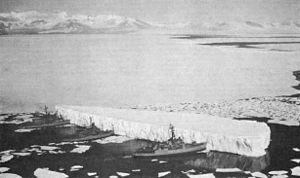
USS Burton Island (AGB-1), USS Atka (AGB-3), et USS Glacier (AGB-4) poussant un iceberg dans le Pays silencieux près de McMurdo Station, Antarctique."
Le détroit de McMurdo est un bras de mer séparant l'île de Ross du continent Antarctique. Les eaux froides et pleines d'icebergs du détroit sont larges et longues d'environ 55 km. Il possède 4 000 km de côte antarctique, ouvert sur la mer de Ross au nord. Le chaînon de la Royal Society s'élève jusqu'à 4 205 m d'altitude sur la côte ouest du détroit, la barrière de glace de McMurdo forme la côte sud, et l'île de Ross, refuge des explorateurs, la côte est. Le mont Erebus, un volcan actif, domine l'île de ses 3 794 m. Les bases scientifiques les plus grandes du continent, la station McMurdo et la base Scott sont sur la côte sud de l'île au bout de la péninsule de Hut Point.